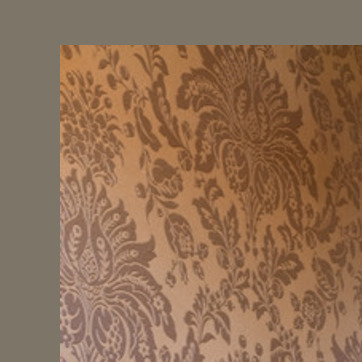
Material: wallpaper